Maggie Smith

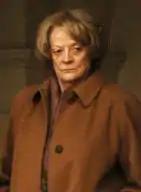
Smith, in Kensington Gardens, filming "Capturing Mary" (2007)

In 2001, Smith appeared in the British ensemble murder mystery "Gosford Park", which was directed by Robert Altman. The film's cast included Michael Gambon, Helen Mirren, Kristin Scott Thomas, Eileen Atkins, Emily Watson, Charles Dance, Richard E. Grant, Derek Jacobi and Stephen Fry. Her portrayal as the haughty Constance, Countess of Trentham earned Smith her sixth Academy Award nomination for Best Supporting Actress alongside Mirren. The film premiered at the 2001 London Film Festival, where it received critical acclaim from critics, including Roger Ebert, who awarded it his highest rating of four stars, describing the story as "such a joyous and audacious achievement, it deserves comparison with his [Robert Altman's] very best movies."